Literary feud

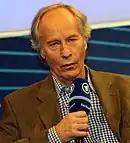
Richard Ford (2012)

Alice Hoffman reviewed Richard Ford's novel "Independence Day" for The New York Times. The review contained some criticisms, which Ford described as "nasty things", and Ford claimed his response was to shoot one of Hoffman's books and send it to her. In an interview, Ford said "But people make such a big deal out of it – shooting a book – it's not like I shot her."